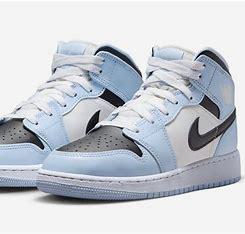
Brand: Nike
Model: 1 Mid